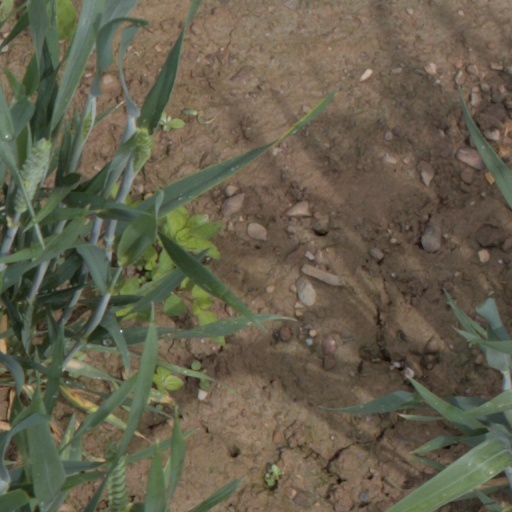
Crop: wheat